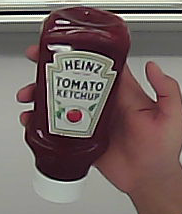
Product: heinz_ketchup